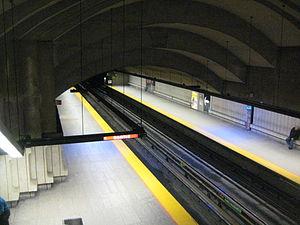
Station Langelier Station, métro de Montréal
Langelier est une station sur la ligne verte du métro de Montréal située dans l'arrondissement Mercier–Hochelaga-Maisonneuve. Elle fut inaugurée le 6 juin 1976, lors du prolongement de la ligne verte jusqu'à Honoré-Beaugrand.